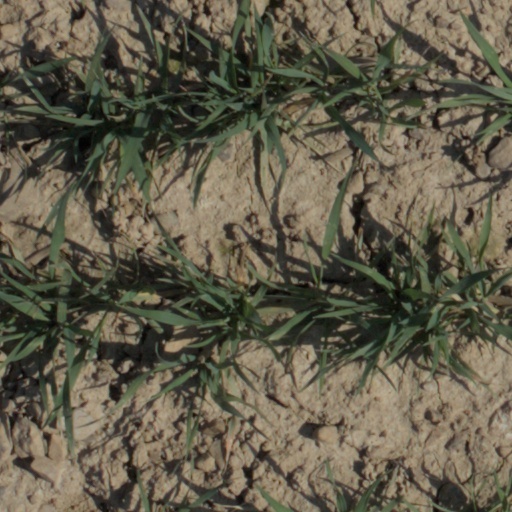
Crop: wheat